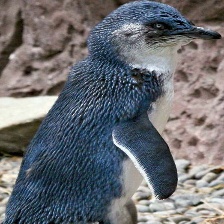
Species: FAIRY PENGUIN
Scientific name: EUDYPTULA MINOR
ImageNet parent category: king_penguin